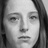
Emotion: neutral